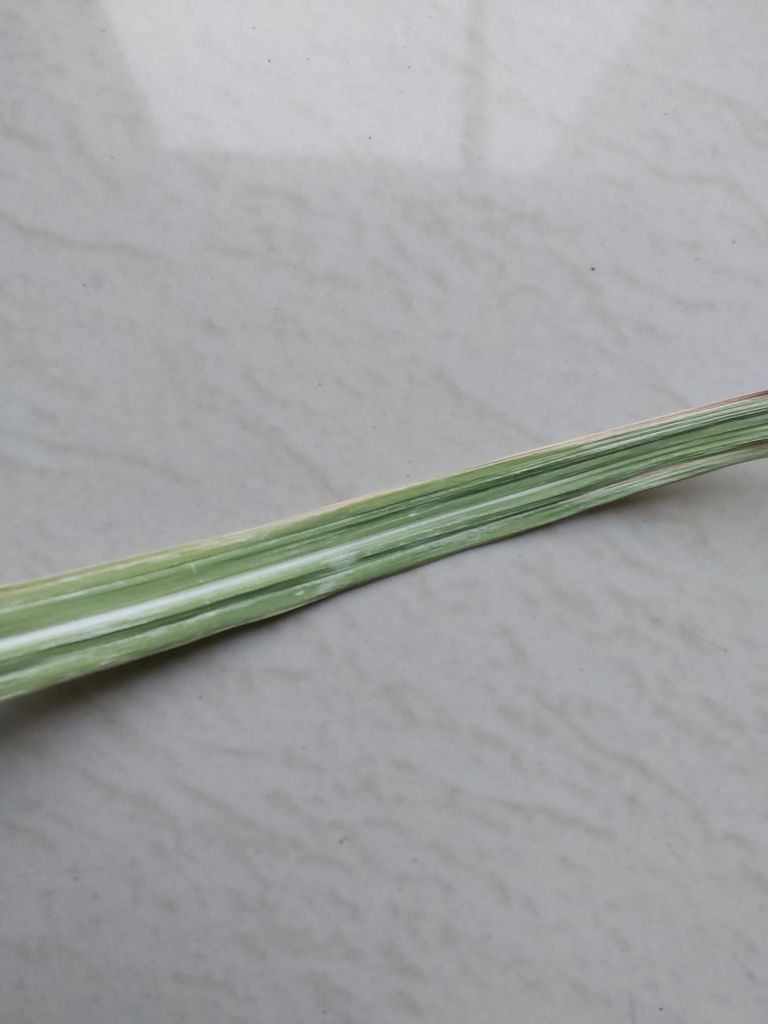
Label: Viral Disease